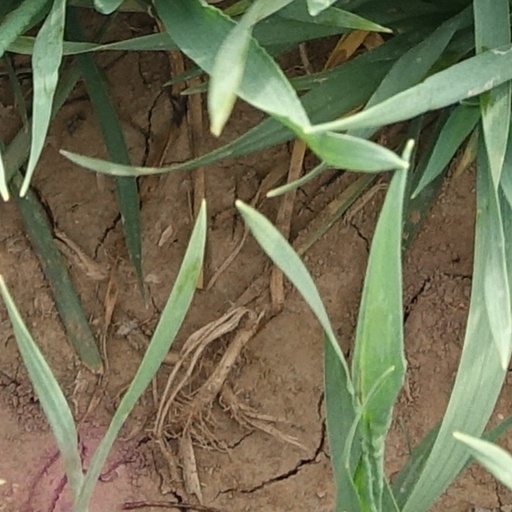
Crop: wheat